Madurodam

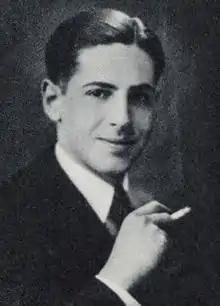
Madurodam is named after George Maduro (1916–45)

Madurodam was named after George Maduro, a Dutch law student from Curaçao who fought the Nazi occupation forces, first as a lieutenant in the army and later as a member of the Dutch resistance, and who died at Dachau concentration camp in 1945. In 1946, Maduro was posthumously awarded the Medal of Knight Fourth class of the Military Order of William, the highest and oldest military decoration in the Kingdom of the Netherlands, for the valor he had demonstrated in the Battle of the Netherlands against German troops.